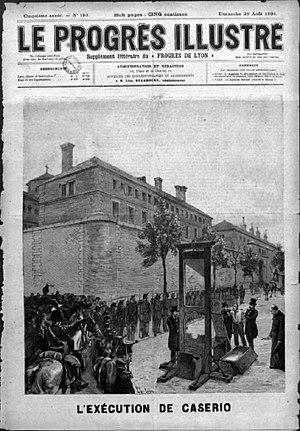
L'exécution de Caserio in Le Progrès illustré, couverture du N°
Cette page concerne l'année 1894 du calendrier grégorien.
Sante Geronimo Caserio, né le 9 septembre 1873 à Motta Visconti en Lombardie et mort le 16 août 1894 à Lyon, est un boulanger et anarchiste italien, assassin du président français Sadi Carnot. Le 24 juin 1894, Caserio poignarde mortellement le président Carnot durant un défilé à Lyon. Condamné à mort par la cour d'assises du Rhône le 3 août, il est guillotiné 13 jours plus tard.